Holger Stahlknecht

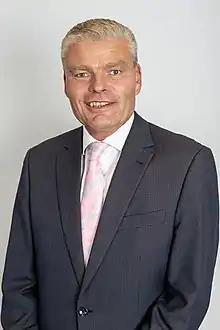
Holger Stahlknecht (2018)

Holger Stahlknecht (born 13 November 1964) is a German lawyer and politician of the CDU who was the State Minister of Internal Affairs in the government of Minister-President Reiner Haseloff of Saxony-Anhalt from 2011 until 2020.